Frankie Baldwin

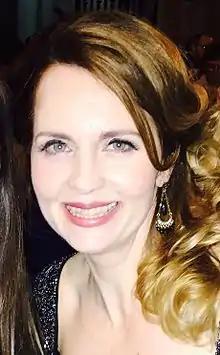
Debra Stephenson ("pictured") played Frankie for two and a half years.

On 6 May 2004, it was announced that former "Bad Girls" actress Debra Stephenson had joined "Coronation Street" as Frankie.